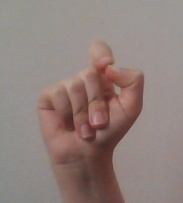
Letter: fa